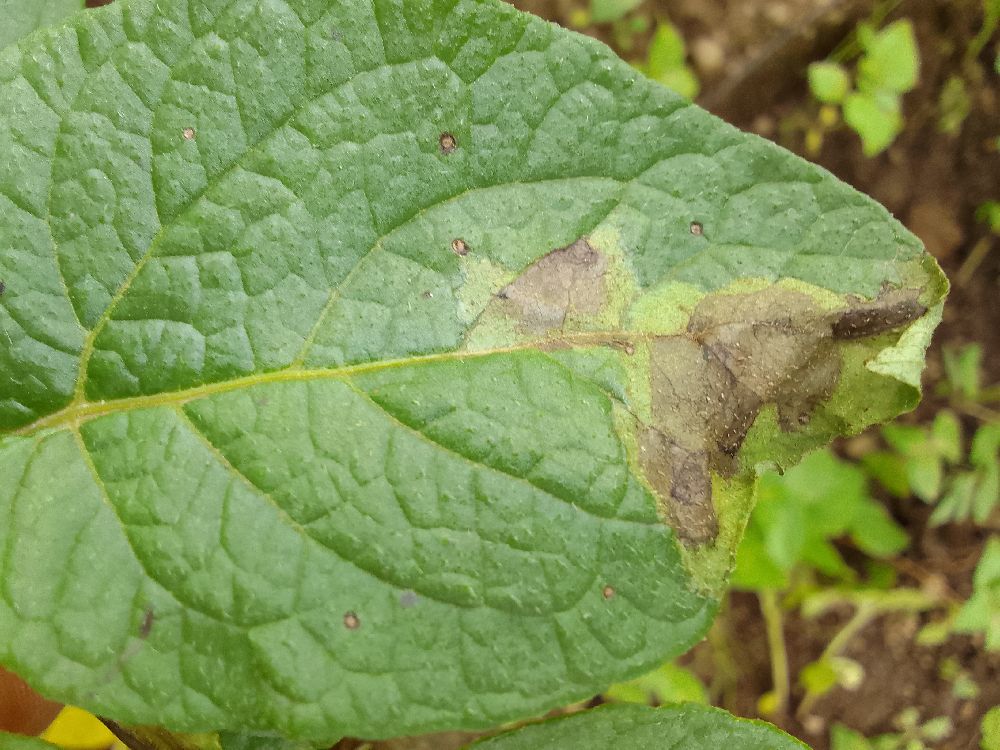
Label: Late blight